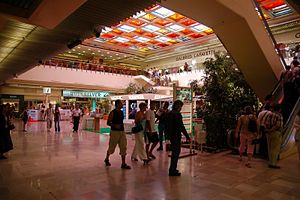
Saint-Laurent-du-Var / Økonomi
Indkøbscentret Cap 3000
Saint Laurent du Var er en mindre fransk kommune i den sydøstlige del af Frankrig. Indbyggerne, som der